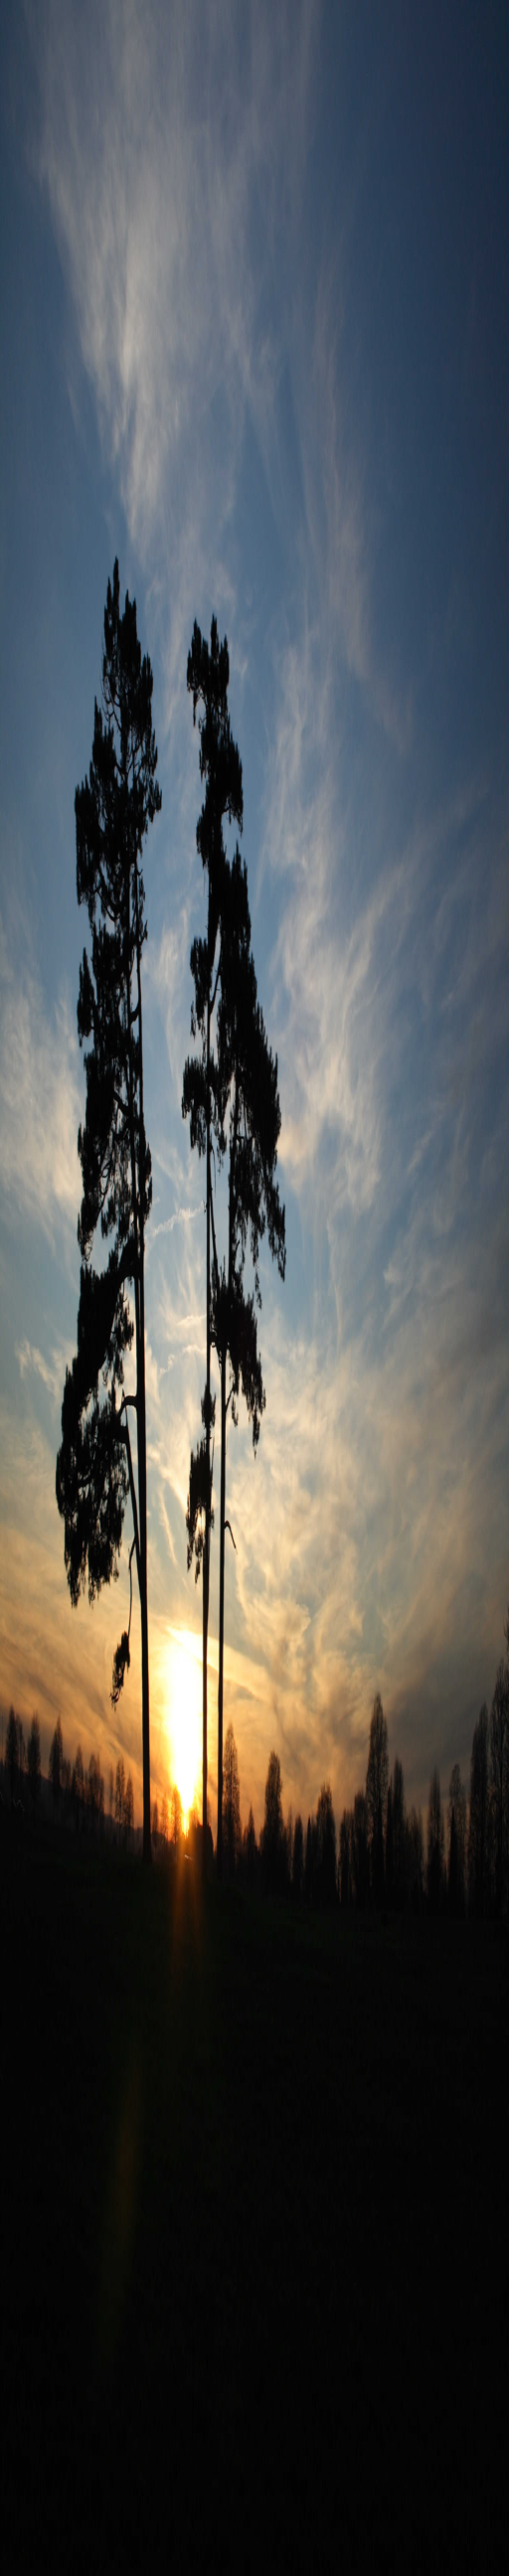
sunset - admire the beauty of creations